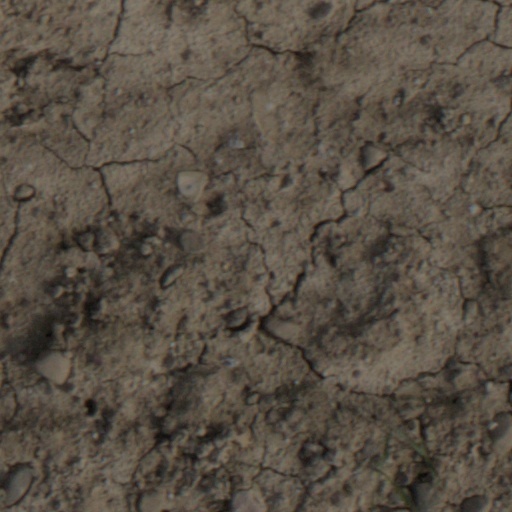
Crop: wheat